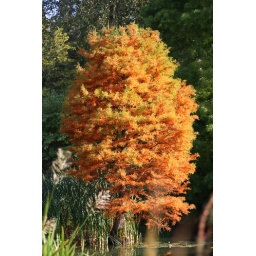
This tree stands in the middle of the lake